Black Violin

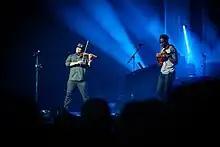
Black Violin in concert performance.

The group name "Black Violin" is derived from the album of the same name by jazz violinist, Stuff Smith. At FIU, Sylvester met Sam G., who would go on to become the duo's manager. Alongside Sam G., the duo went on to co-found the production company DKNEX, which stands for Di-Versatile Music.